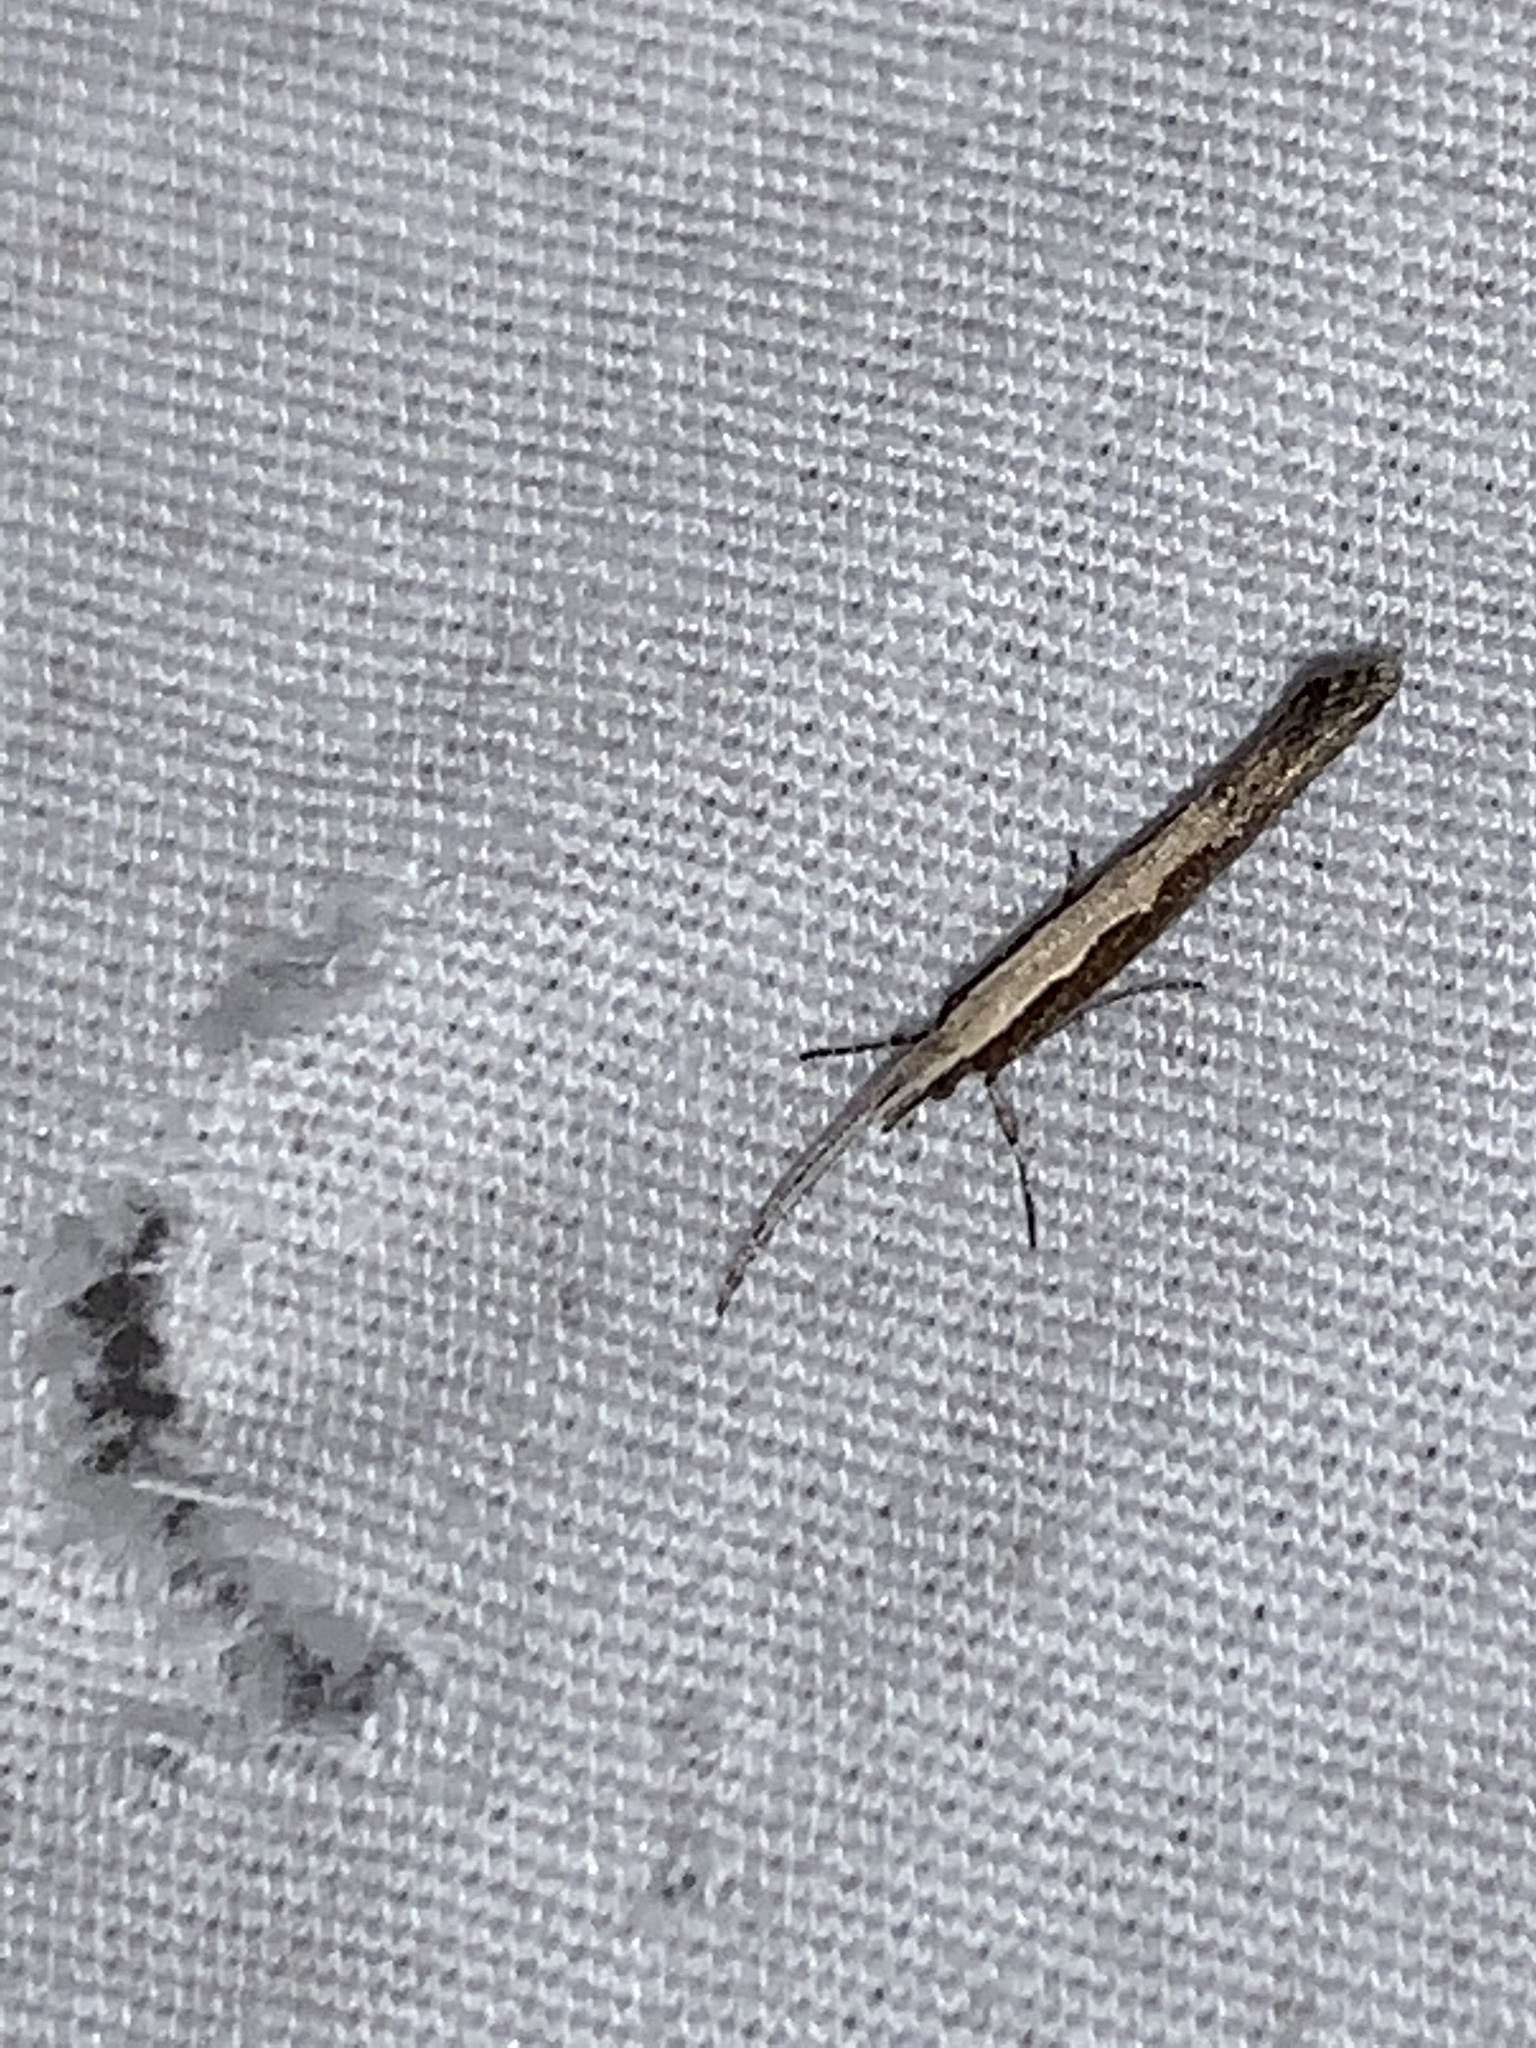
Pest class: diamondback_moth